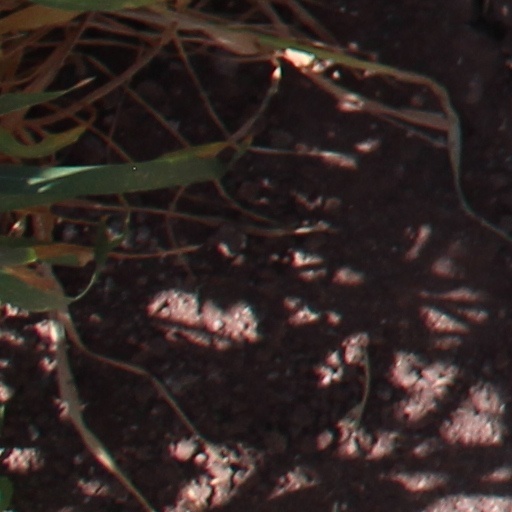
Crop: wheat